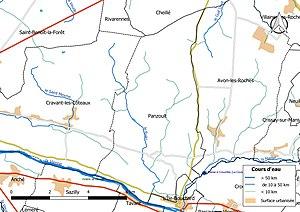
Carte du réseau hydrographique de la commune de fr:Panzoult (France).
Panzoult est une commune française du département d'Indre-et-Loire, en région Centre-Val de Loire.